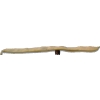
Label: bean_pod